Homemade firearm

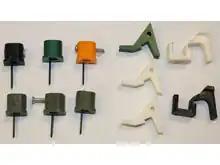
Example of privately made machinegun conversion devices. The devices on the left are Glock switches. The devices on the righthand side are known as 'swift links'. They are used in Glock handguns and AR-15–style rifles, respectively.

On July 8, 2022, former Japanese prime minister Shinzo Abe was assassinated in Nara, Japan, using a homemade "zip-gun" that was electrically fired via a metal filament wire heating up near the propellant.